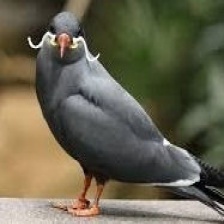
Species: INCA TERN
Scientific name: LAROSTERNA INCA